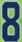
Number: 8